Genetic engineering

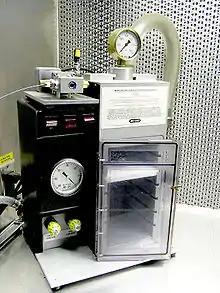
A gene gun uses biolistics to insert DNA into plant tissue.

There are a number of techniques used to insert genetic material into the host genome. Some bacteria can naturally take up foreign DNA. This ability can be induced in other bacteria via stress (e.g. thermal or electric shock), which increases the cell membrane's permeability to DNA; up-taken DNA can either integrate with the genome or exist as extrachromosomal DNA. DNA is generally inserted into animal cells using microinjection, where it can be injected through the cell's nuclear envelope directly into the nucleus, or through the use of viral vectors.